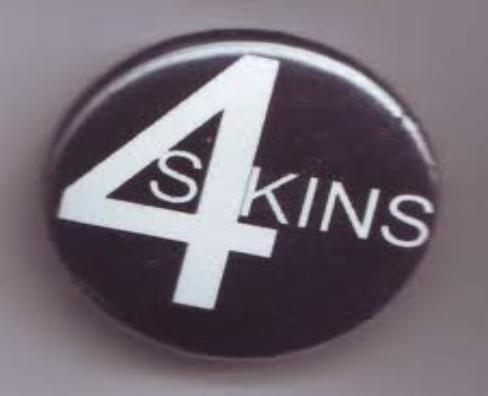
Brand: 4Skins
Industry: Clothes